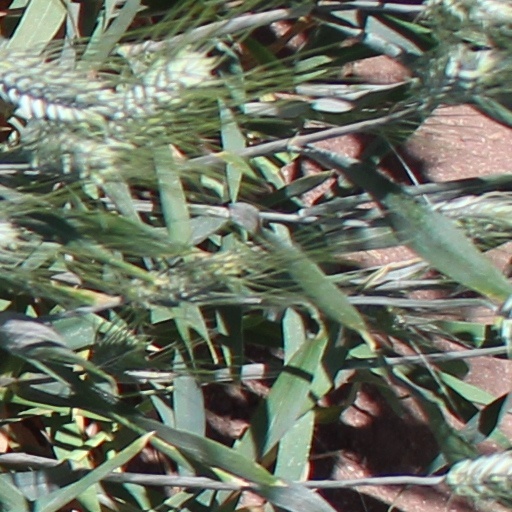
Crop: wheat